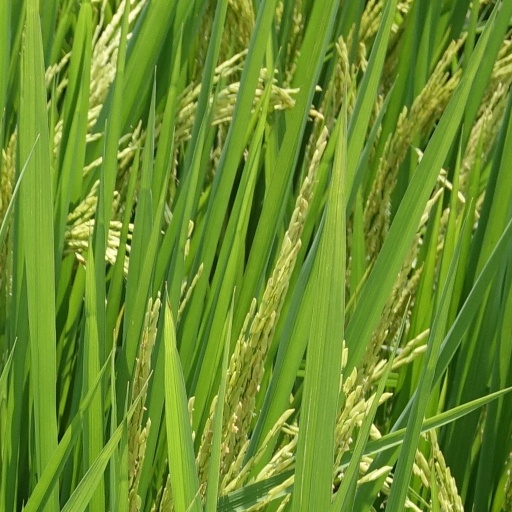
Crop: rice